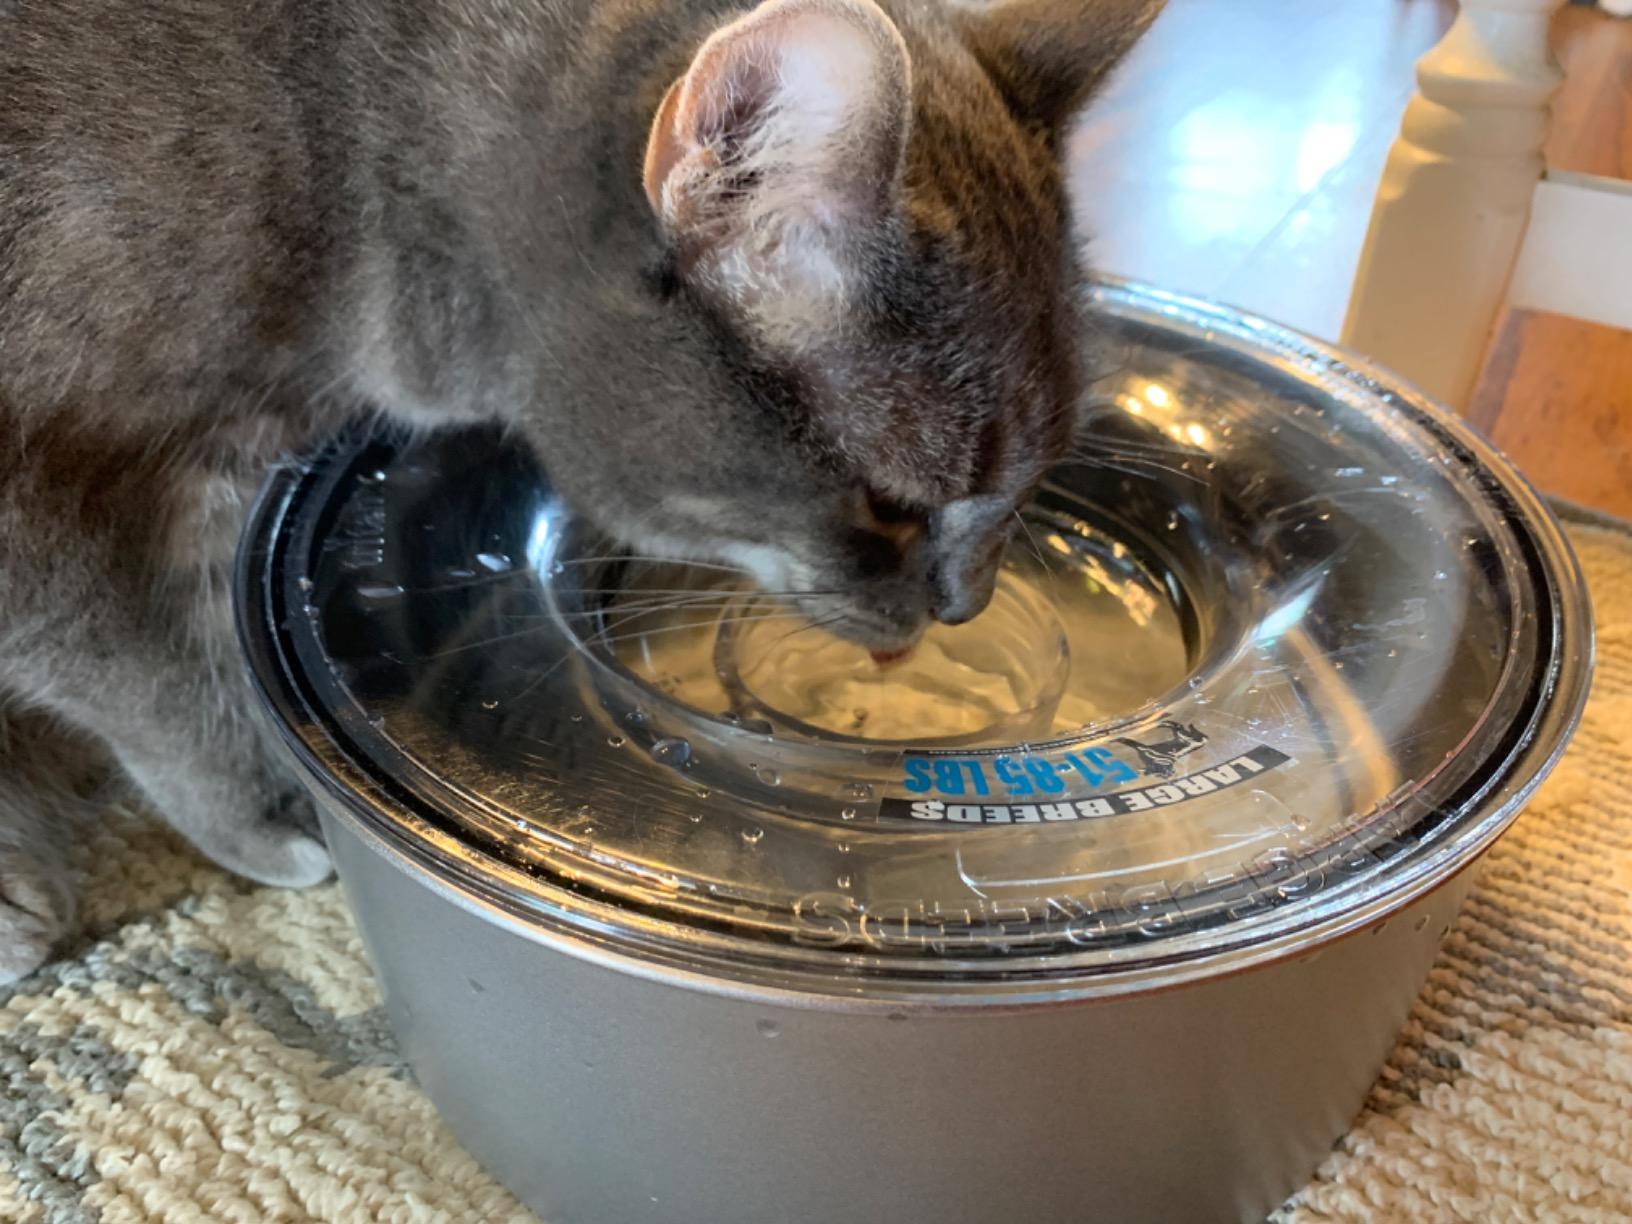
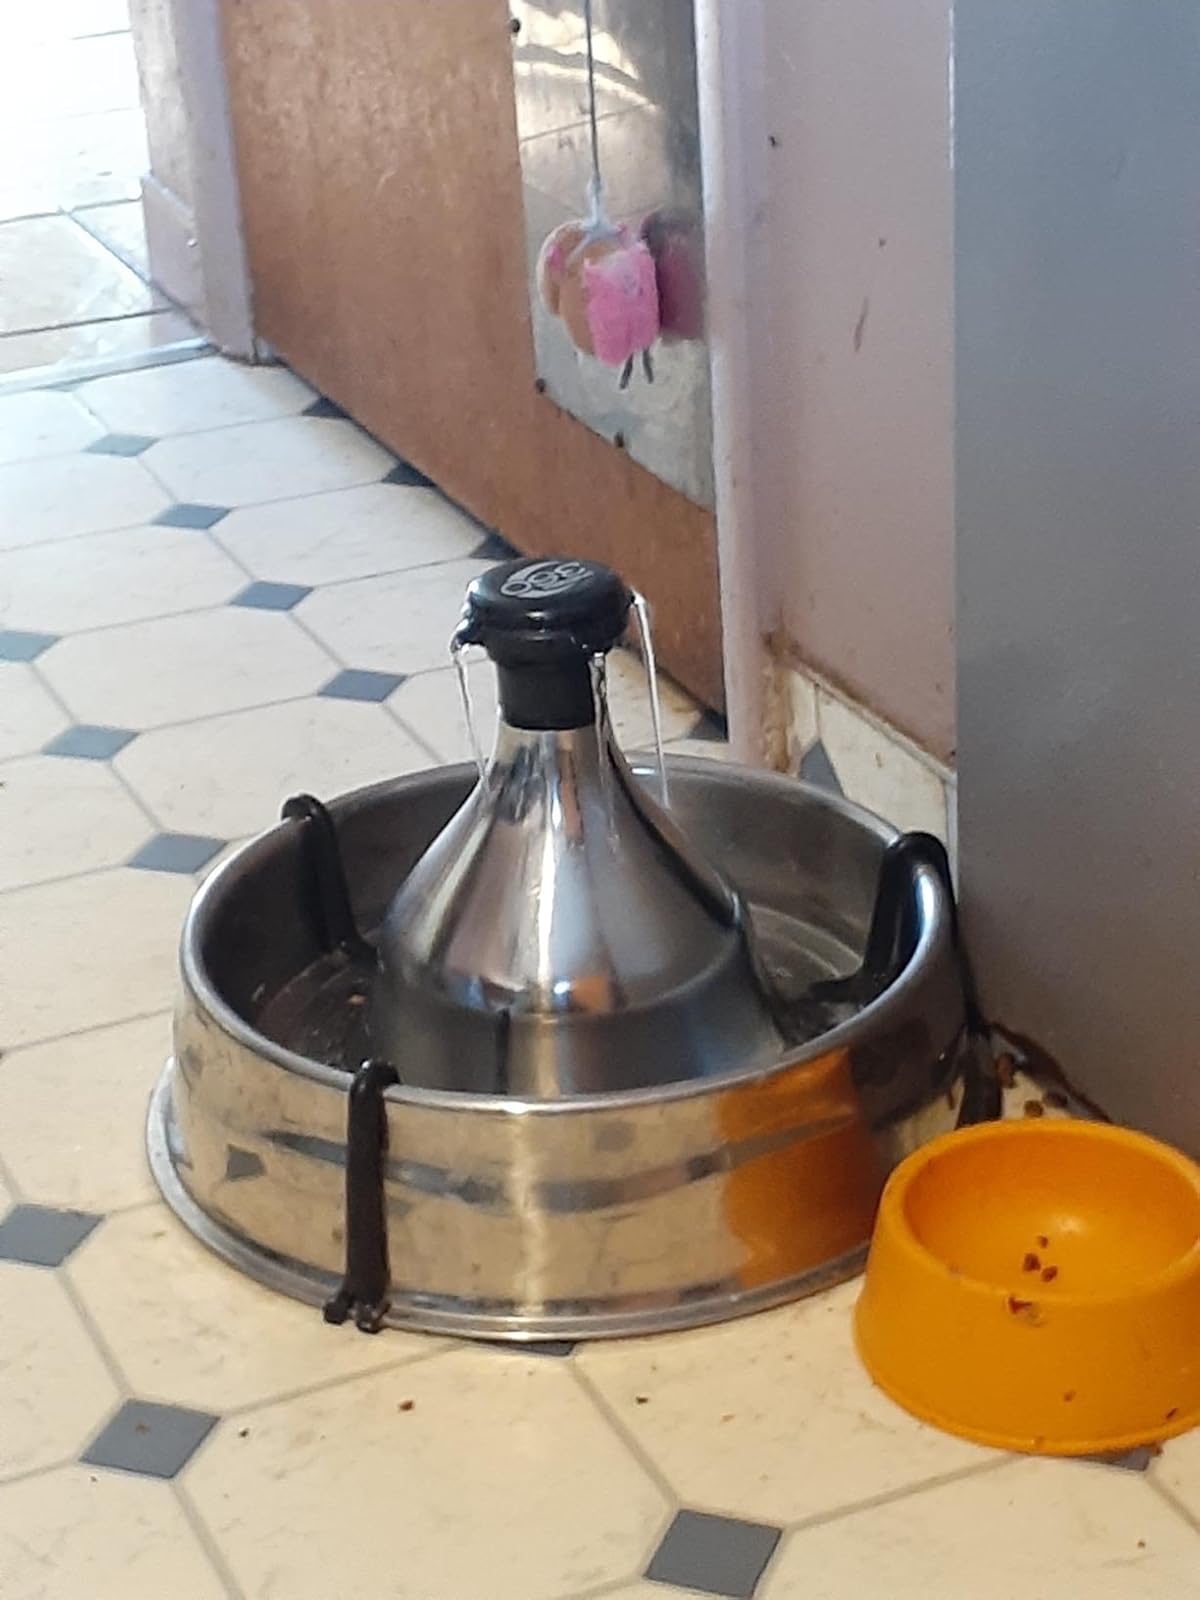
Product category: items_bowl
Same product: no